Calamites

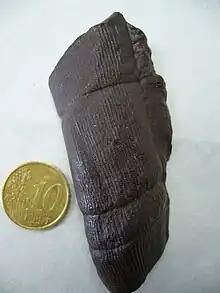
Replica of "Calamites sp." (Carboniferous, Léon, Spain), in a laboratory of practices of the Faculty of Sciences of the University of Corunna.

"Calamites" come in a variety of different "form genera". One type, "Calamites suckowi", is distinguishable from other "Calamites" forms by its prominent, swollen nodes and relatively wide-spaced longitudinal ribs. Another example, "Calamites cisti", has much smaller nodes and the ribs are typically closer together.